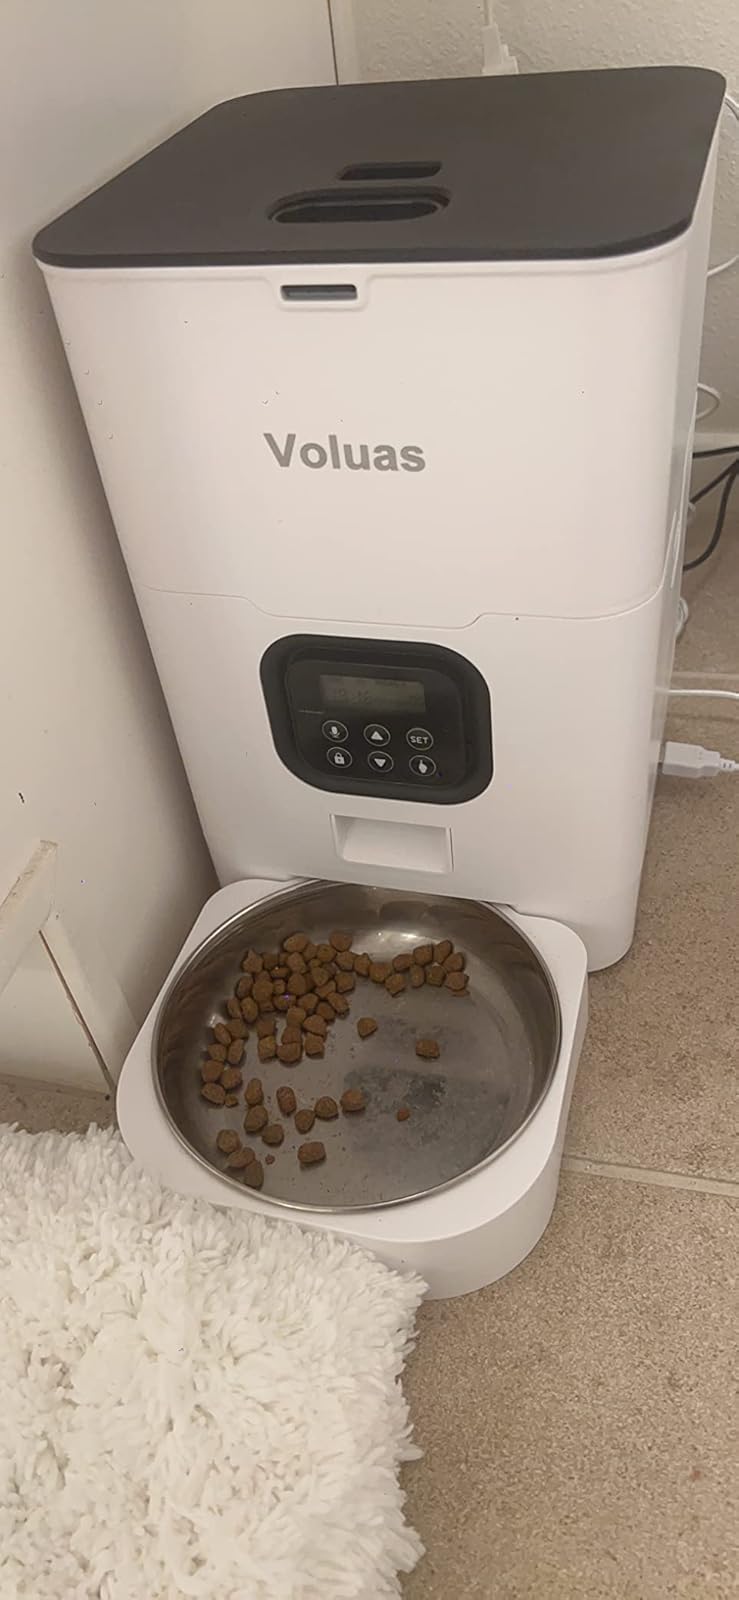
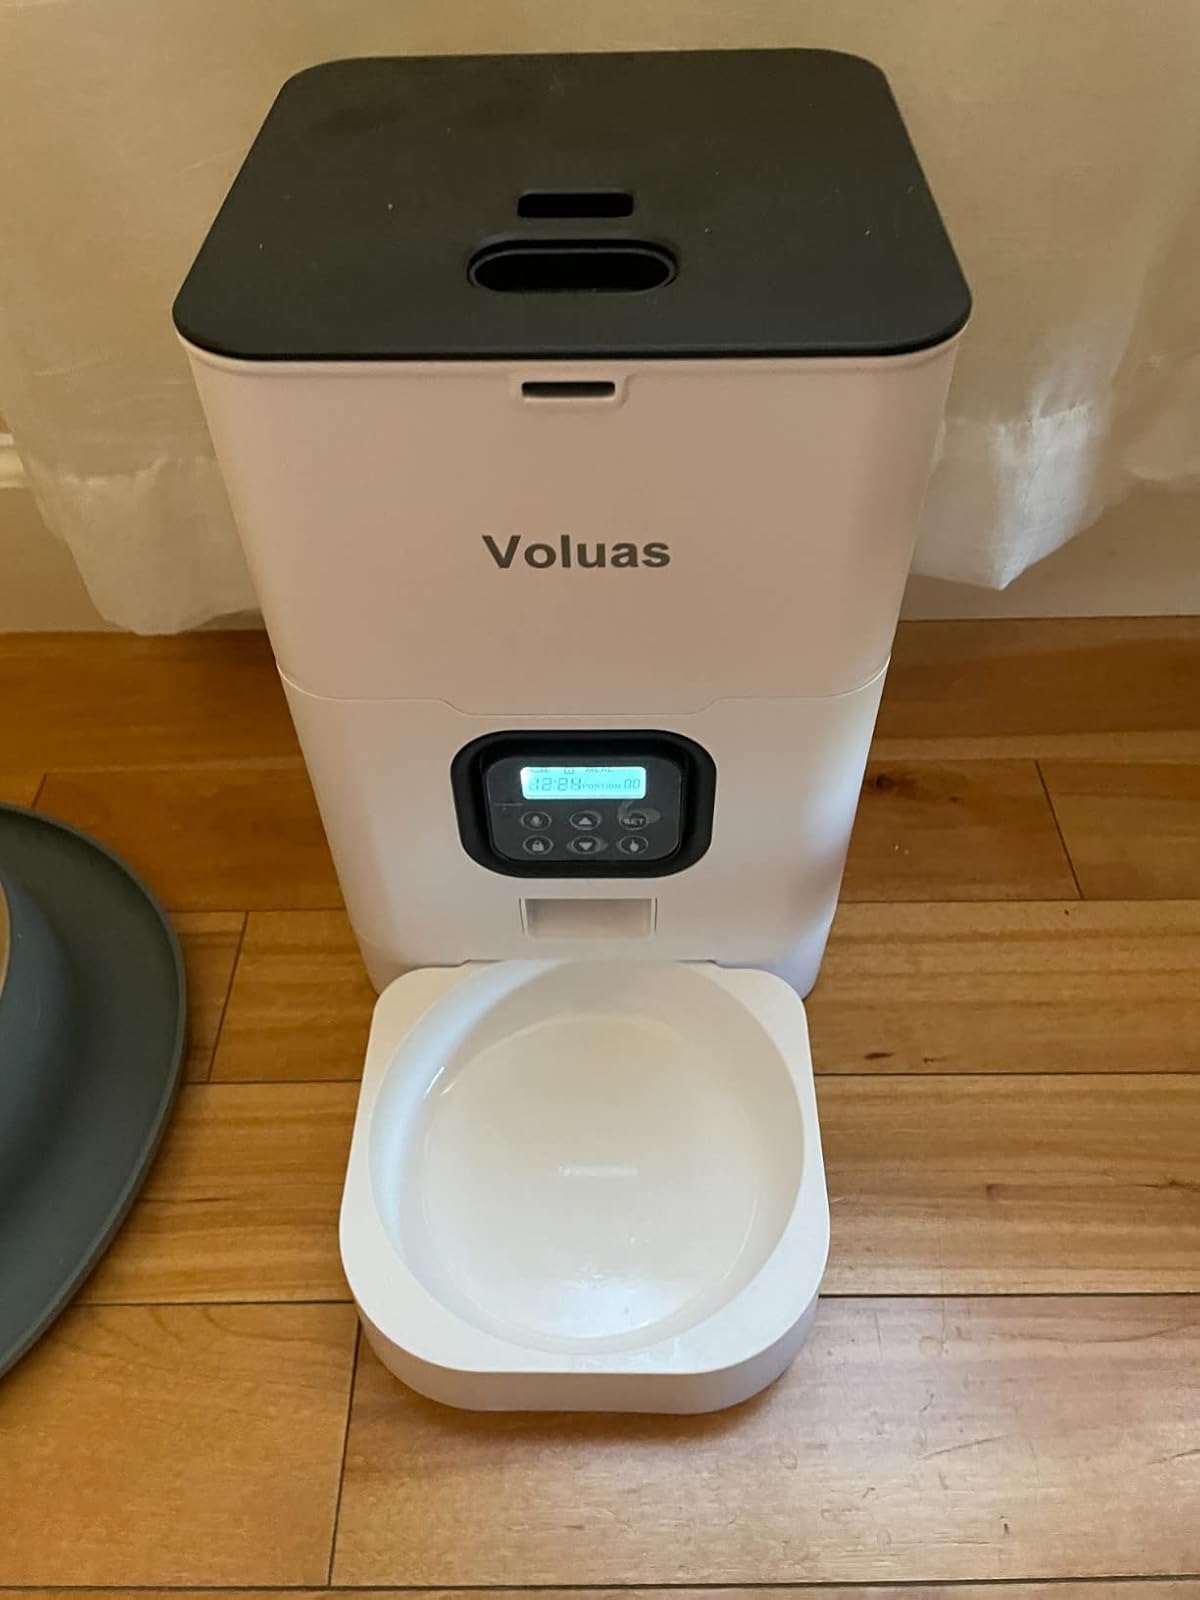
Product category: items_feeder
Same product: yes